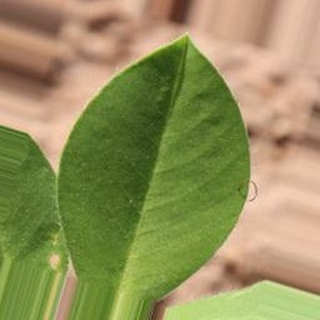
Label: healthy_groundnut